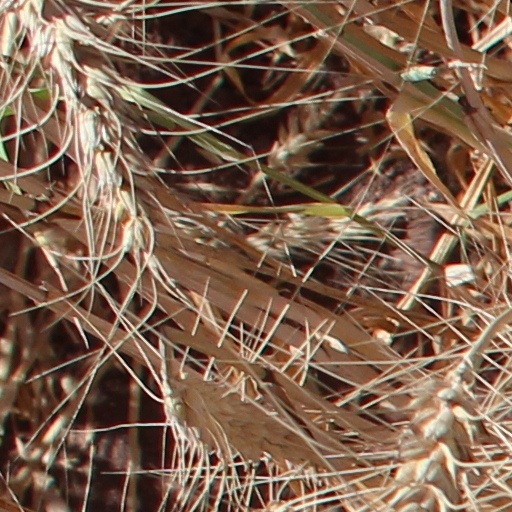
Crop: wheat